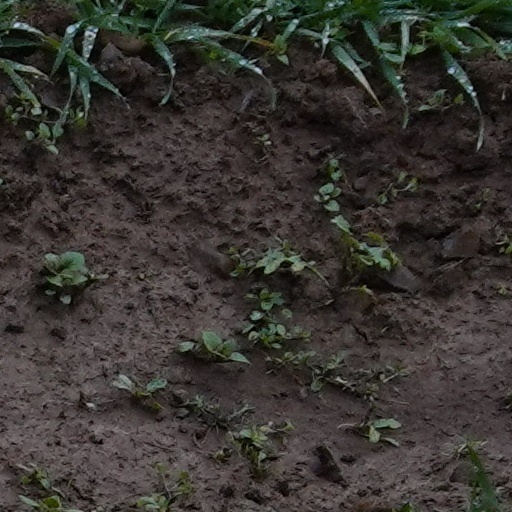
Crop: wheat